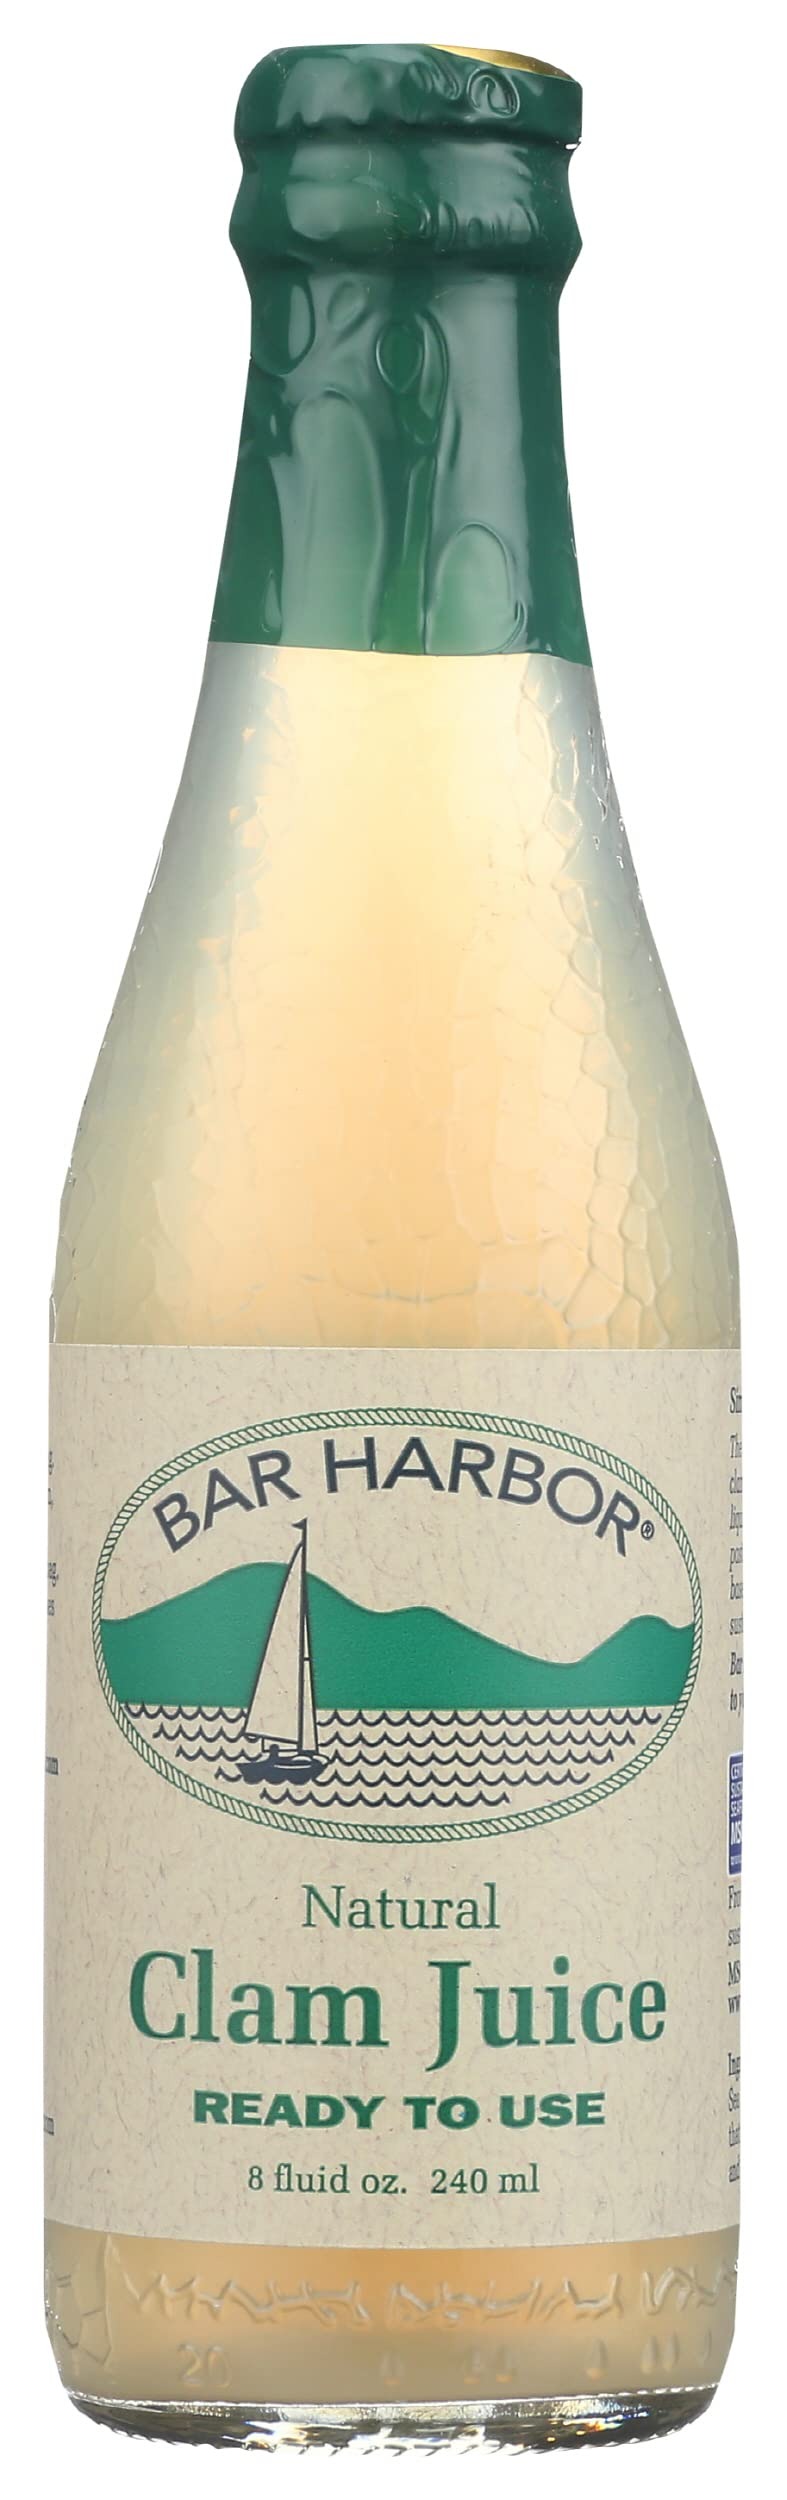
Item Name: Bar Harbor Clam Juice, 8 oz
Bullet Point 1: The package length of the product is 9.2 inches
Bullet Point 2: The package width of the product is 3.3 inches
Bullet Point 3: The package height of the product is 2.6 inches
Bullet Point 4: The package weight of the product is 1.05 pounds
Value: 8.0
Unit: Fl Oz

Price: 5.49